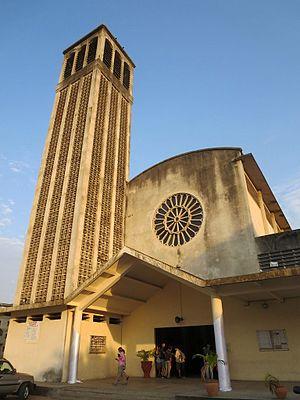
L'église Notre-Dame-de-l'Assomption est un édifice religieux appartenant à l'Église catholique romaine et situé à Pointe-Noire, la capitale économique de la république du Congo.
Pointe-Noire est la capitale économique de la République du Congo, située à l’extrême sud du pays. Sise à l'ouest de l'Afrique, sur la façade atlantique, la ville constitue le débouché naturel d'un axe de communication prépondérant entre l’Afrique centrale et les eaux internationales ; à ce titre, elle représente pour la République du Congo un poumon économique alimenté par l'activité du terminal pétrolier de Djeno et de son port en eau profonde.
Lumumba est le premier arrondissement de Pointe-Noire, la capitale économique de la République du Congo. C'est le centre administratif et commercial de la commune.